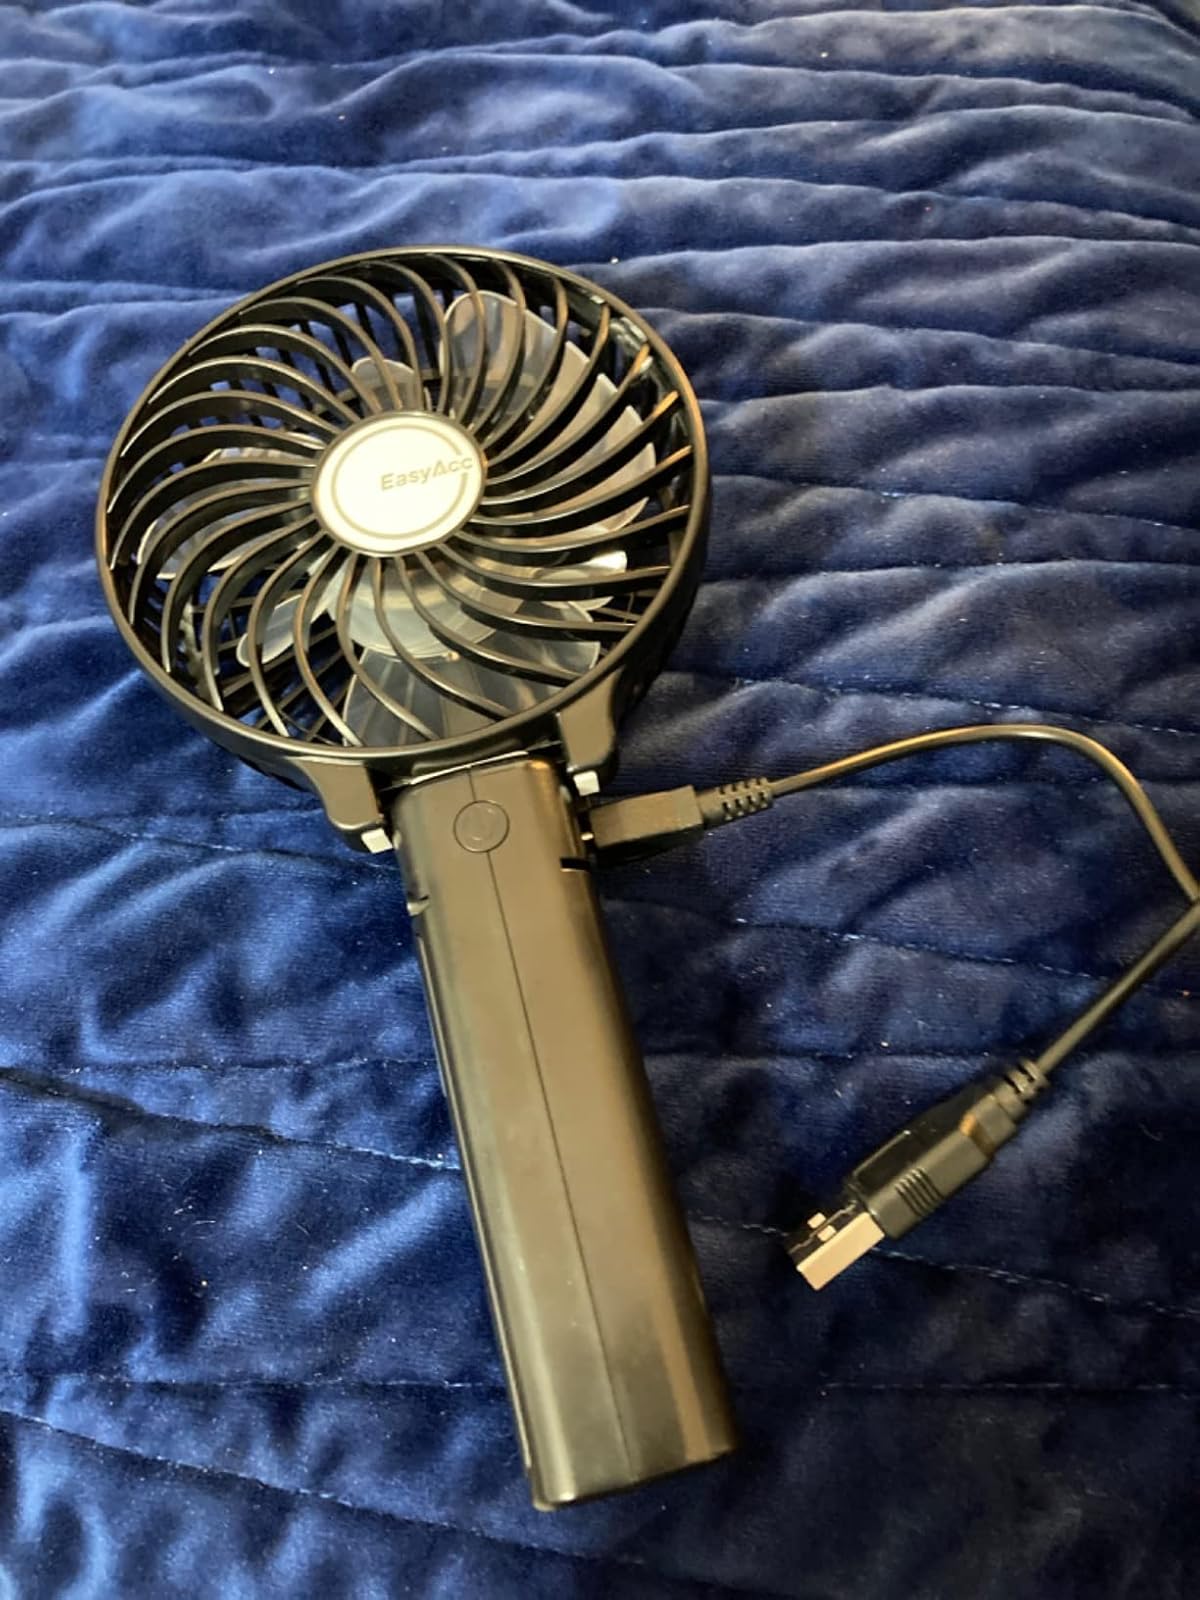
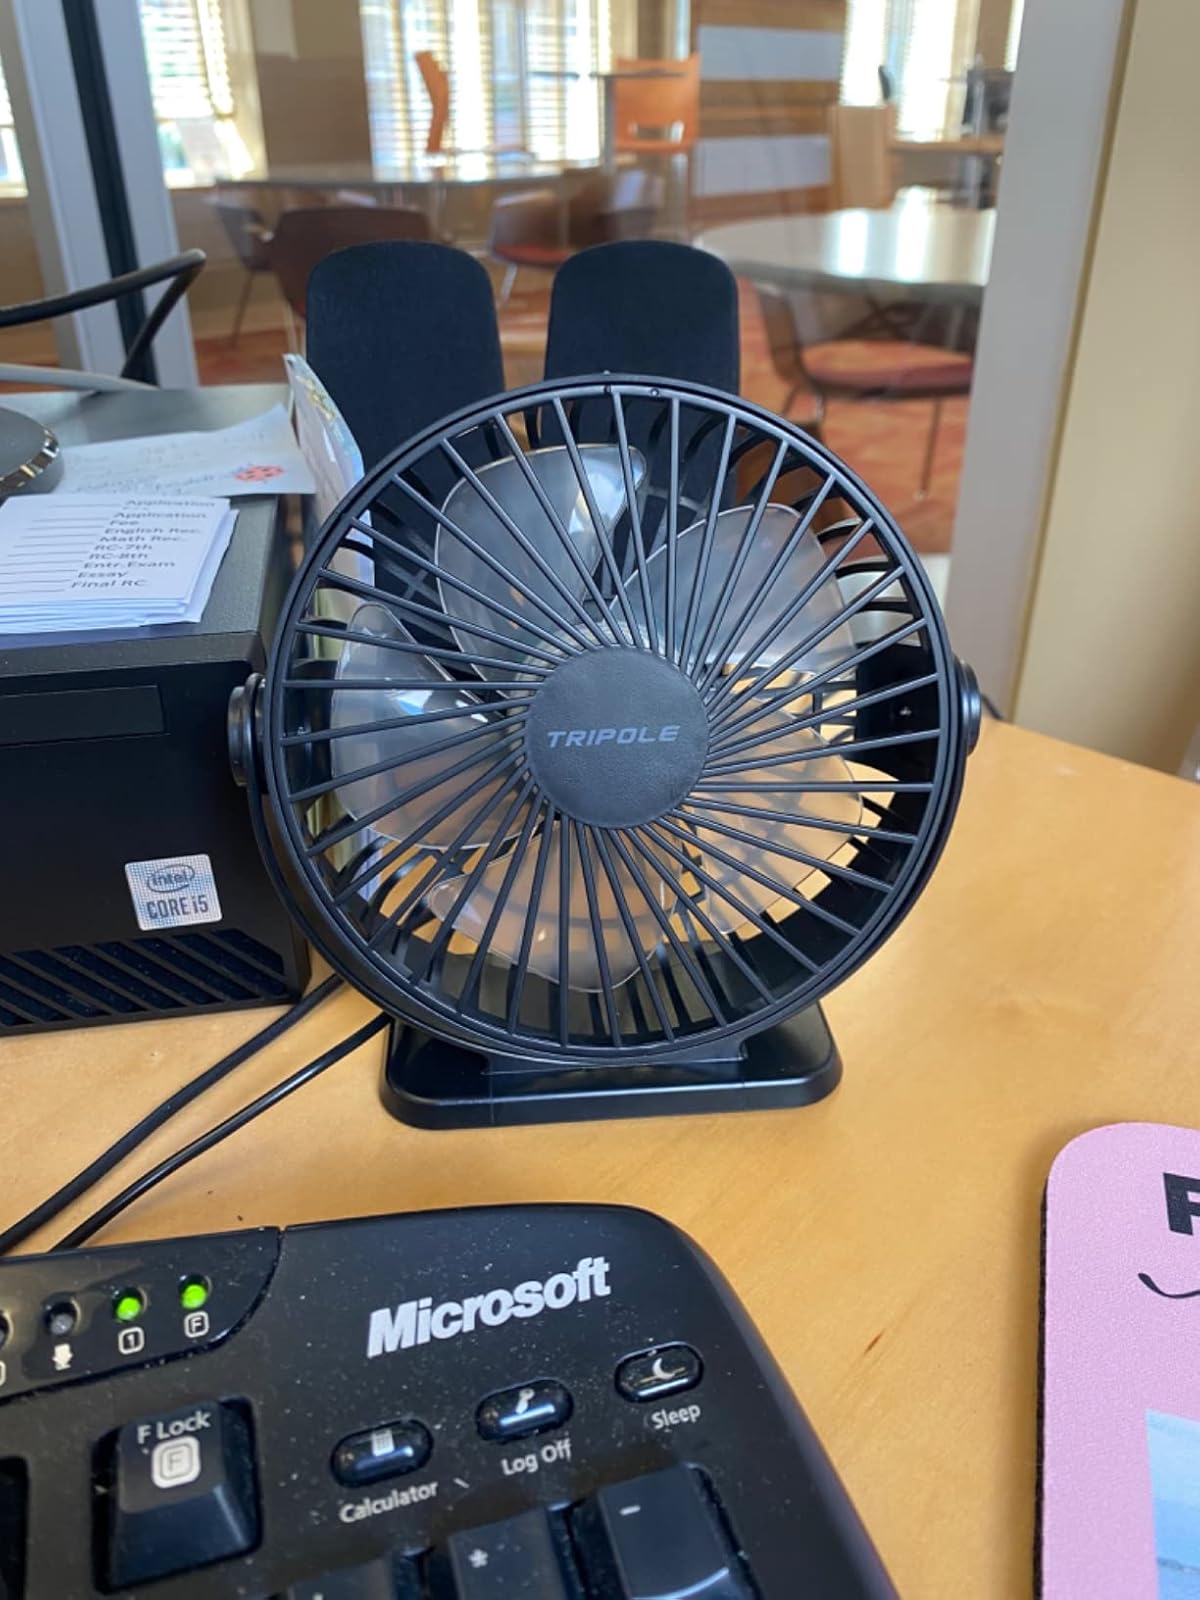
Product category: fan
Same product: no